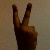
The image shows a hand gesture representing the number 2 in Indian Sign Language.